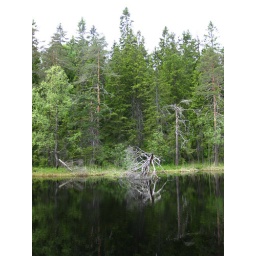
dead tree in a small and spooky lake